Star Fleet Battles Expansion 1

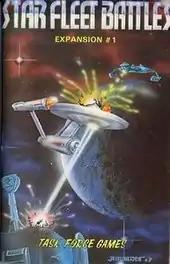

Star Fleet Battles Expansion #1 is a 1980 expansion for "Star Fleet Battles" published by Task Force Games. It was packaged with a second and third expansion.